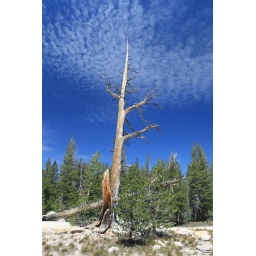
Just liked this tree and the cool clouds above it.